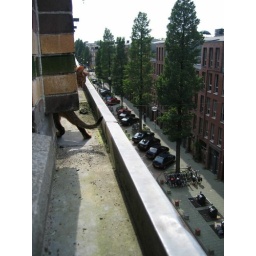
cat in roof gutter